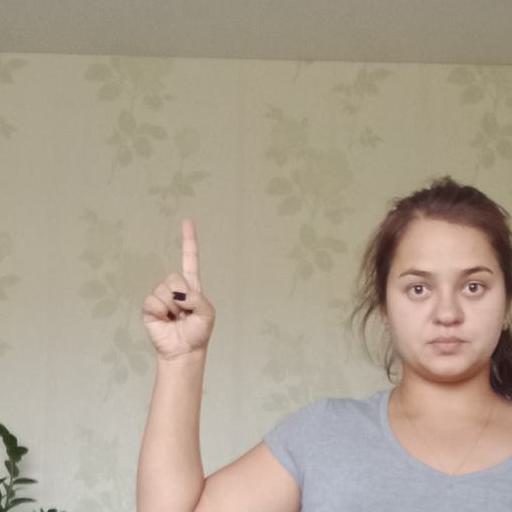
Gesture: one